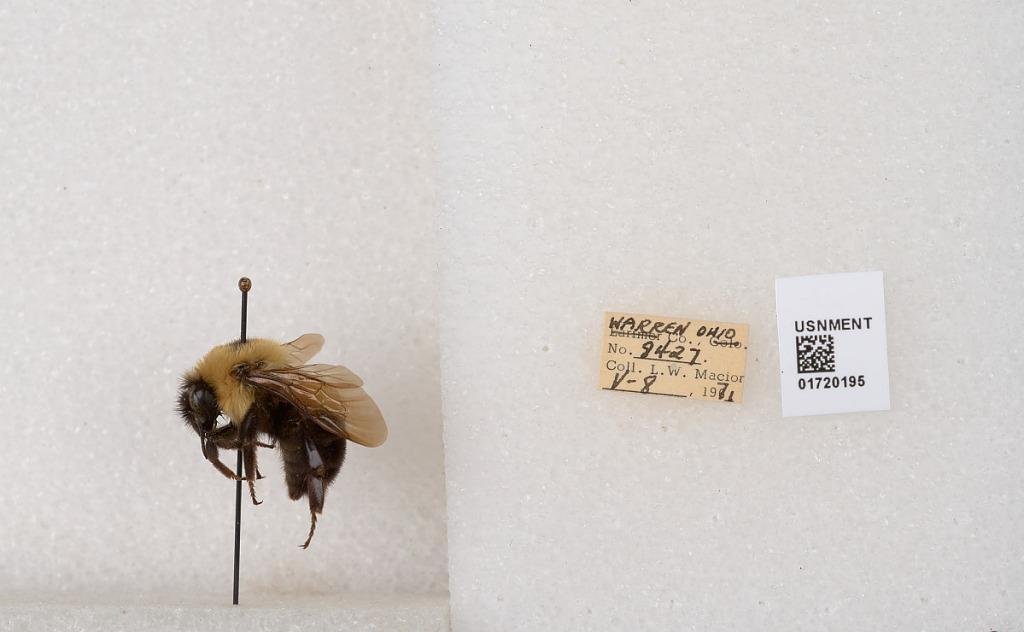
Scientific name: Bombus bimaculatus Cresson
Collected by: L. Macior
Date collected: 1971-5-8
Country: United States
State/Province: Ohio
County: Warren
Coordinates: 39.4276, -84.1668